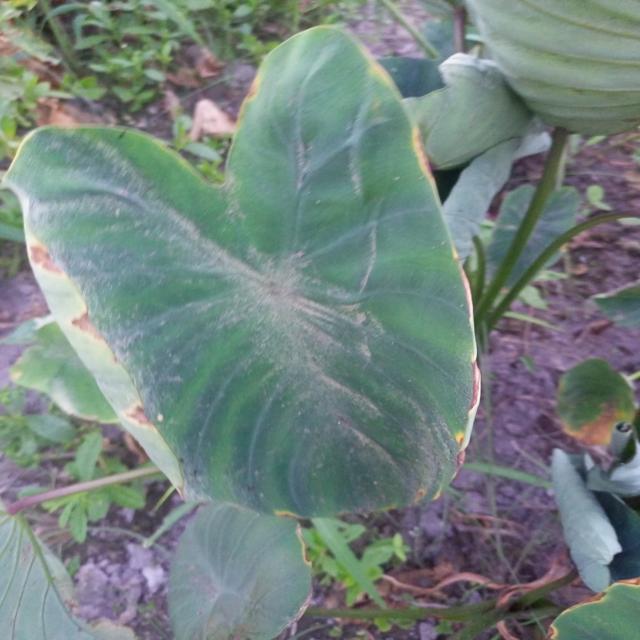
Label: Mid_Blight